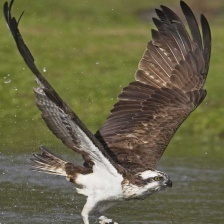
Species: OSPREY
Scientific name: PANDION HALIAETUS